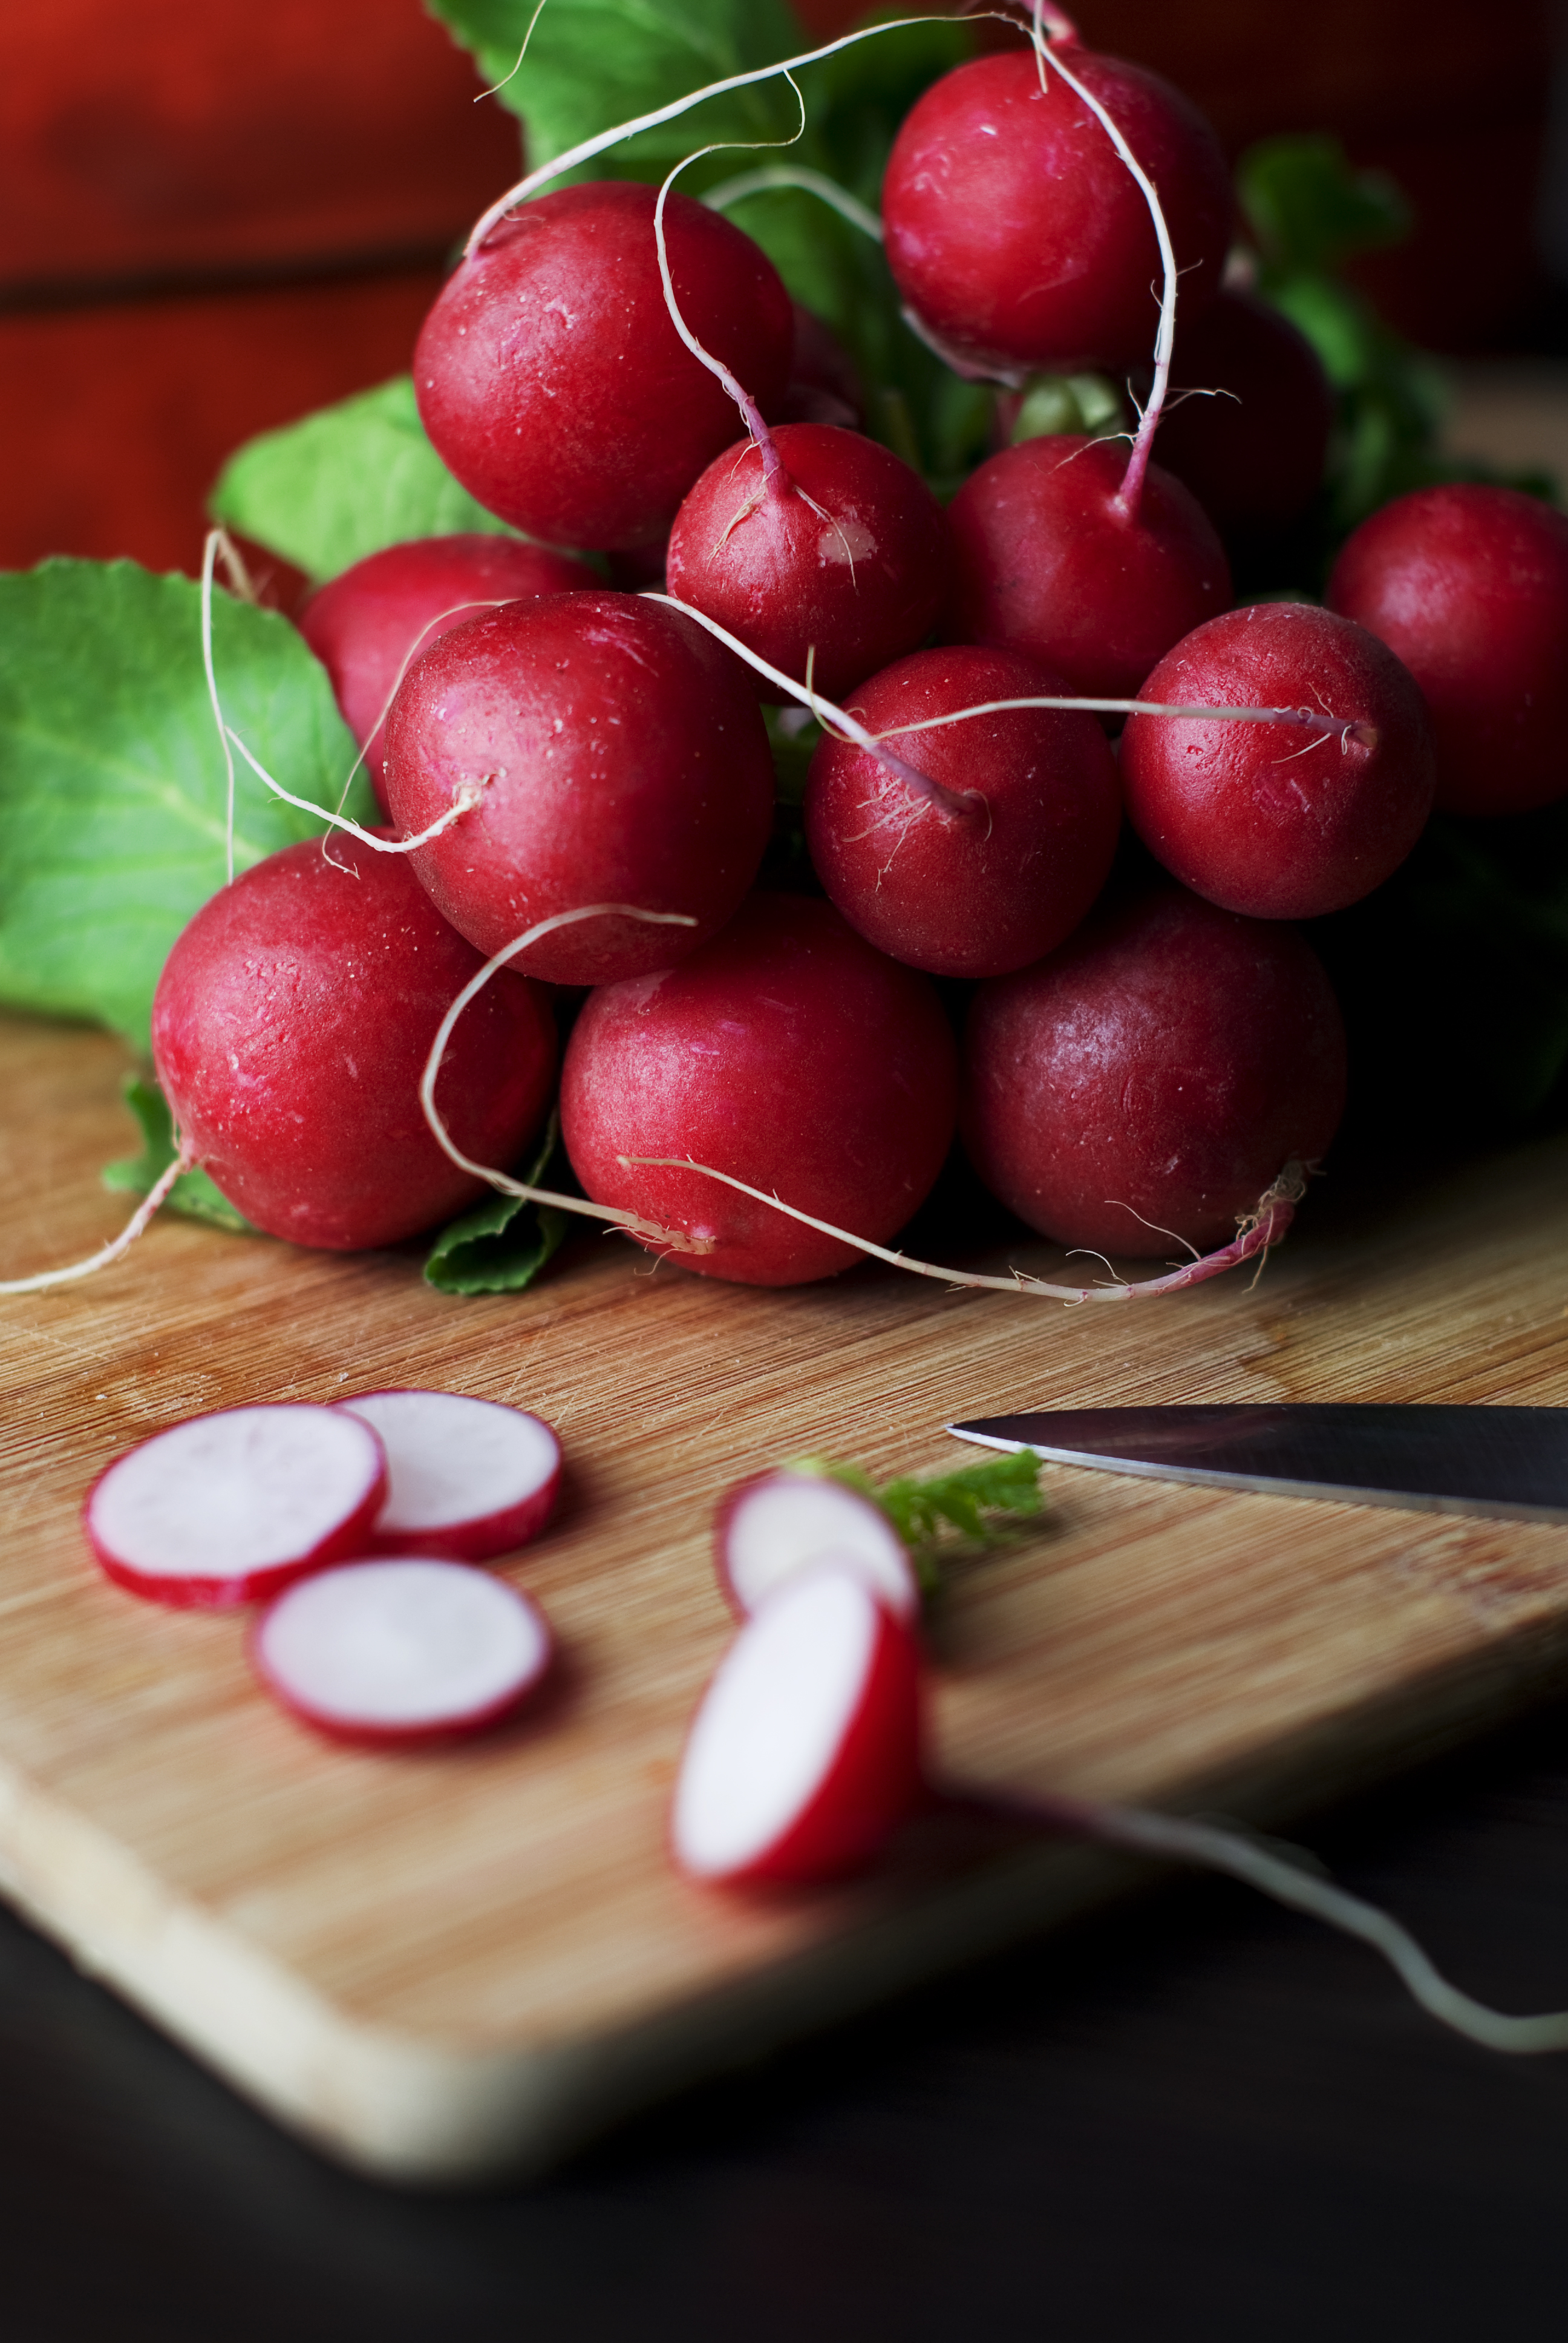
plant, fruit, food, red, produce, vegetable, radish, cherry, radishes, flowering plant, vegatables, land plant